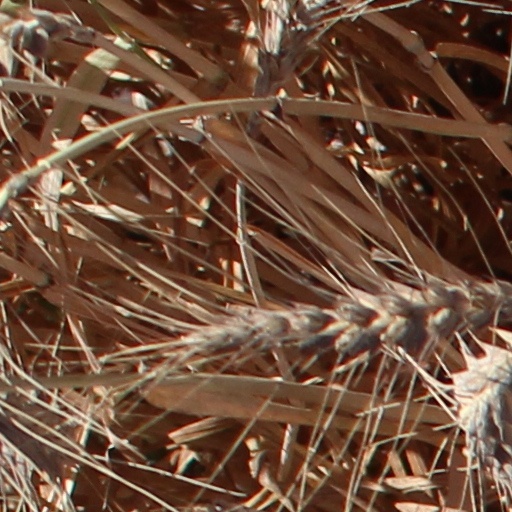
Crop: wheat